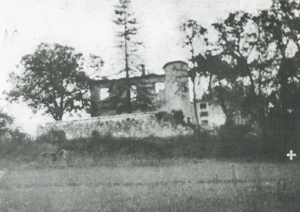
Château de Laclotte en 1946 après sa destruction par incendie le 7 juin 1944. A droite, la croix désigne l'emplacement où, le 7 juin 1944, furent fusillés un résistant et quatre civils capturés. Château construit par Jean-Baptiste de Chaudordy dans les années 1820 sur la commune de Castelculier, France.
Le corps franc Pommiès est un corps franc pyrénéen fondé le 17 novembre 1942 par André Pommiès. Il opère dans toute la région Sud-Ouest après le parrainage de l'ORA proposé le 17 février 1943, une offre de subordination territoriale acceptée par André Pommiès. D'un point de vue opérationnel, le corps franc Pommiès relève directement du BCRA de Londres à partir de septembre 1943, avec lequel André Pommiès est en liaison directe par radio. En 1944, les effectifs du CFP s'élèvent à près de 9 000 hommes répartis sur tout le territoire du Sud-Ouest de la France.
Jean-Baptiste Thomas de Chaudordy est un magistrat et homme politique français du XIXᵉ siècle.
La 2ᵉ division SS « Das Reich » ou la division « Das Reich » est l'une des 38 divisions de la Waffen-SS durant la Seconde Guerre mondiale, composée de volontaires et de Volksdeutsche, notamment des Alsaciens-Mosellans incorporés de force.
Les évènements de Laclotte désignent un crime de guerre survenu le 7 juin 1944 à Castelculier, dans le département français de Lot-et-Garonne. Ils sont orchestrés par la Gestapo d’Agen avec la collaboration de Français. Une opération contre la résistance française du Corps Franc Pommiès est menée par la 2ᵉ division SS Das Reich des Waffen-SS sous la conduite de la Gestapo.